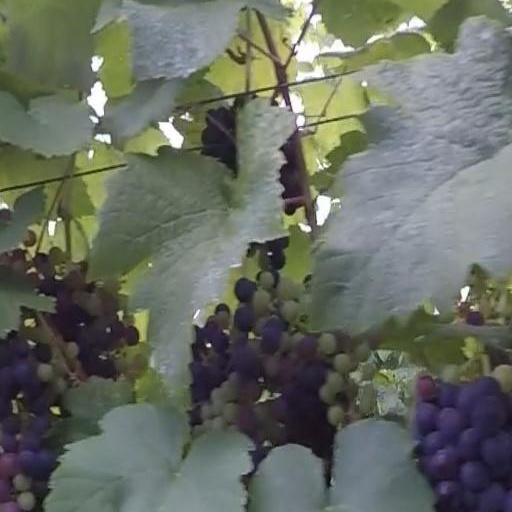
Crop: grape